Celts

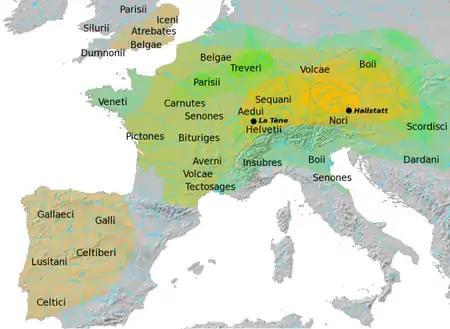
Overview of the Hallstatt and La Tène cultures.

The mainstream view during most of the twentieth century is that the Celts and the proto-Celtic language arose out of the Urnfield culture of central Europe around 1000 BC, spreading westward and southward over the following few hundred years. The Urnfield culture was preeminent in central Europe during the late Bronze Age, circa 1200 BC to 700 BC. The spread of iron-working led to the Hallstatt culture (c. 800 to 500 BC) developing out of the Urnfield culture in a wide region north of the Alps. The Hallstatt culture developed into the La Tène culture from about 450 BC, which came to be identified with Celtic art.